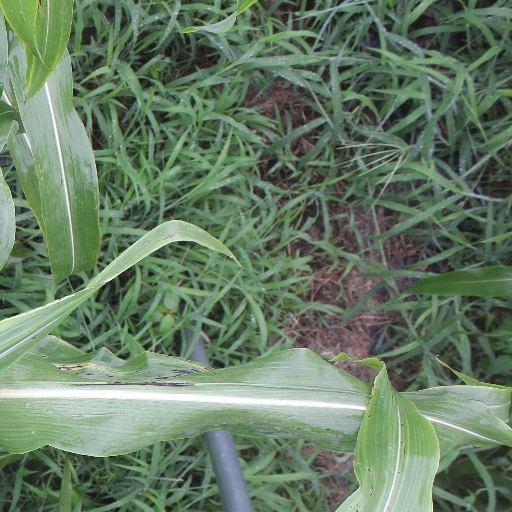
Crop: sorghum